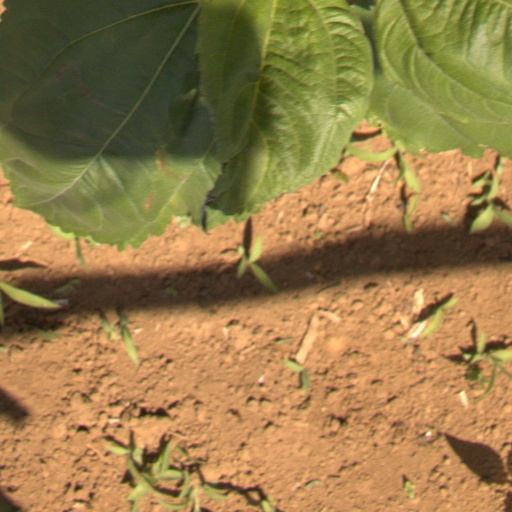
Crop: Jerusalem artichoke